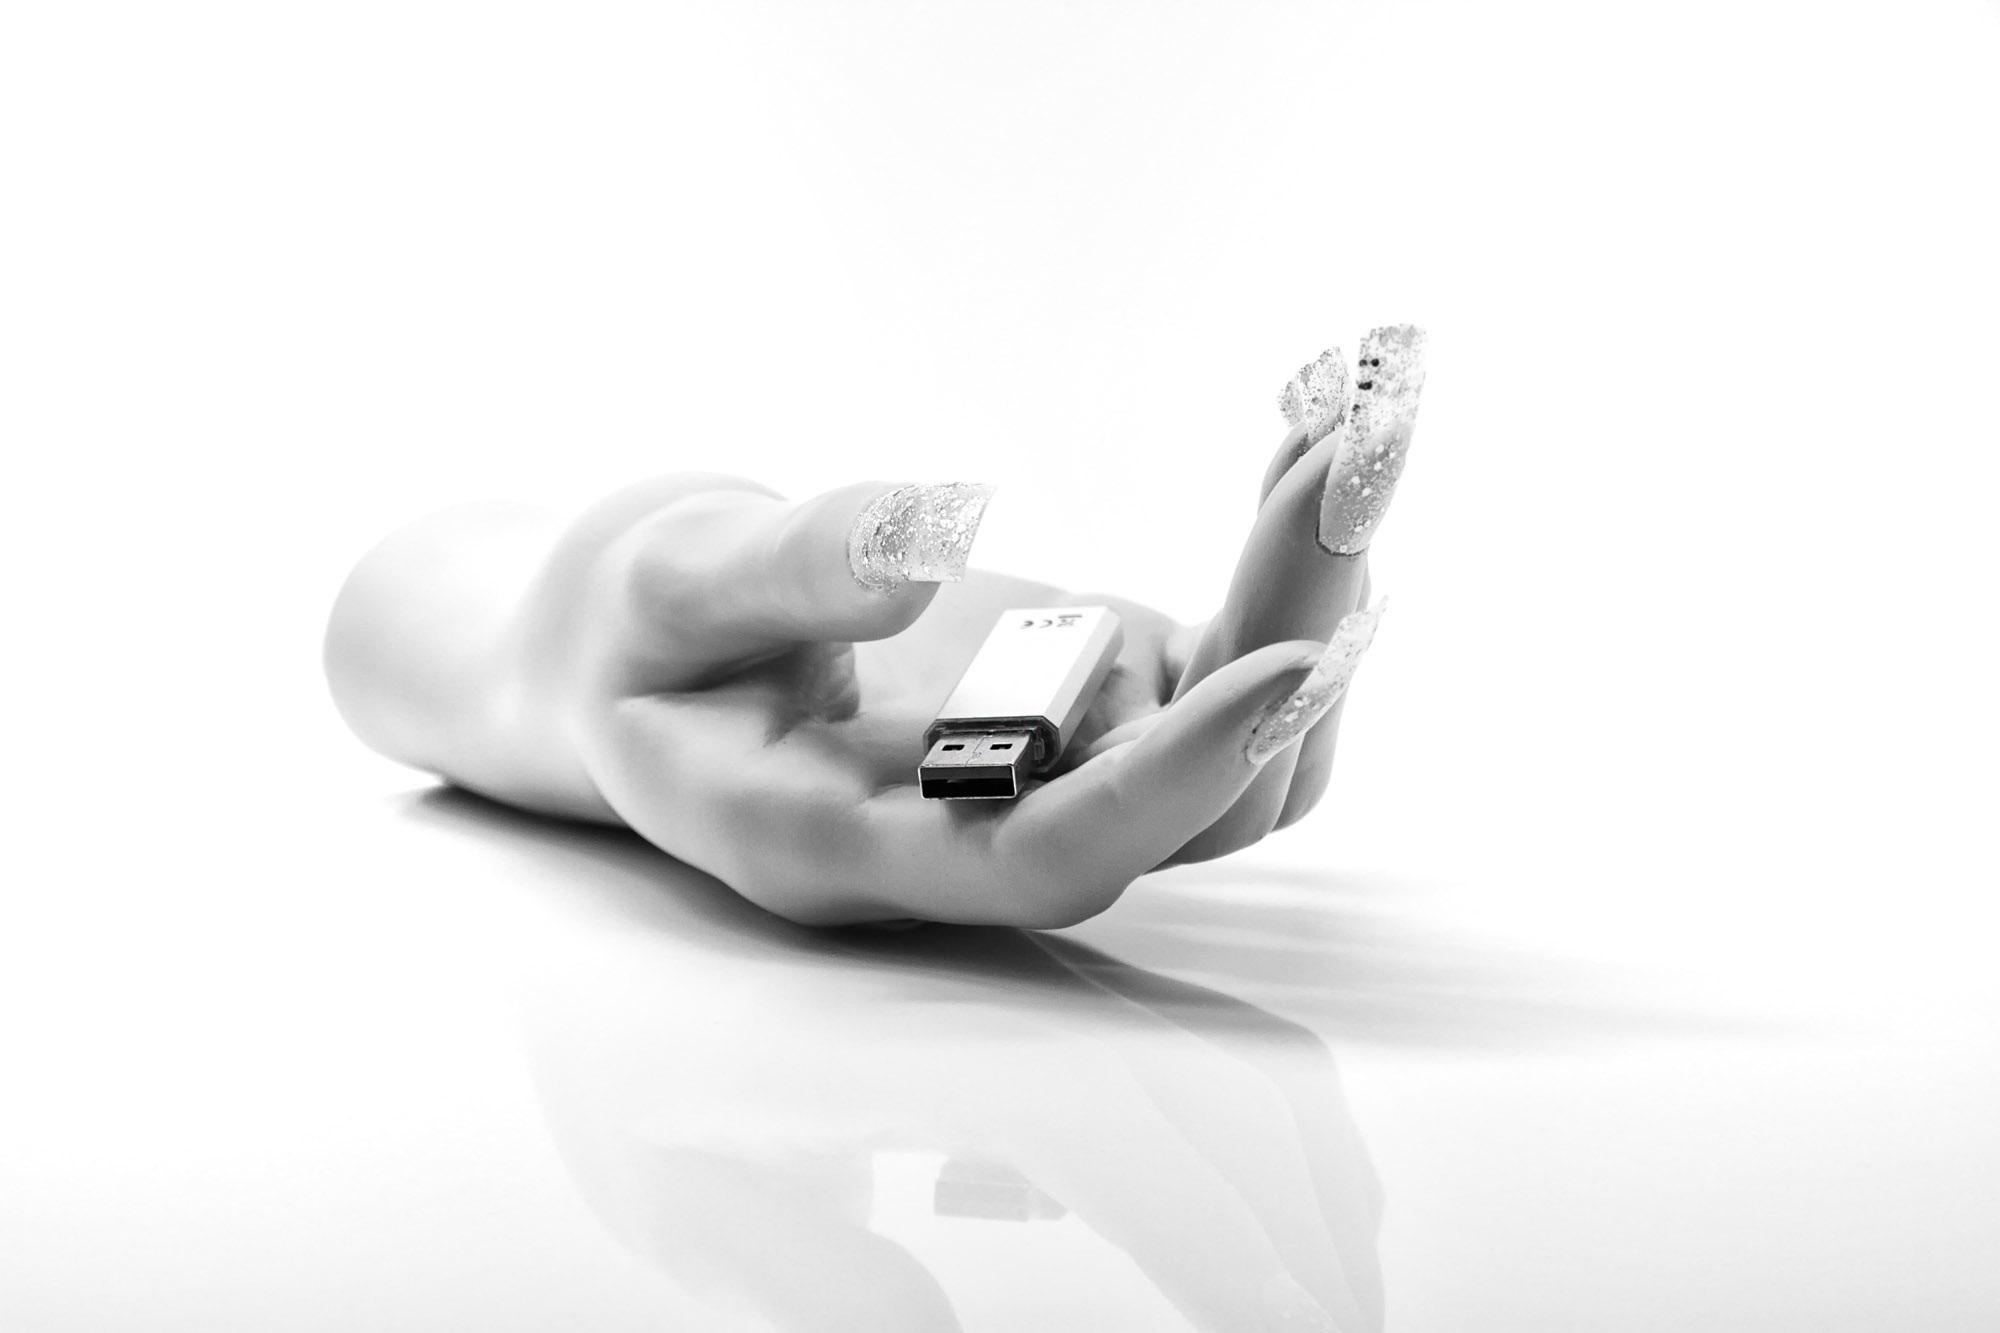
hand, black and white, finger, arm, figurine, thoughts, usb stick, sense, monochrome photography, suggestion, pychologie